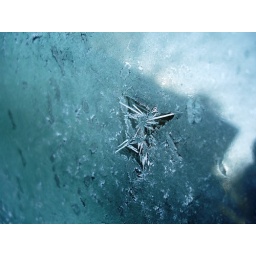
taken on my car window the other morning. Fun to look at in large view